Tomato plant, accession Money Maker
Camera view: horizontal (90 deg, fisheye); turntable rotation: 120 degrees
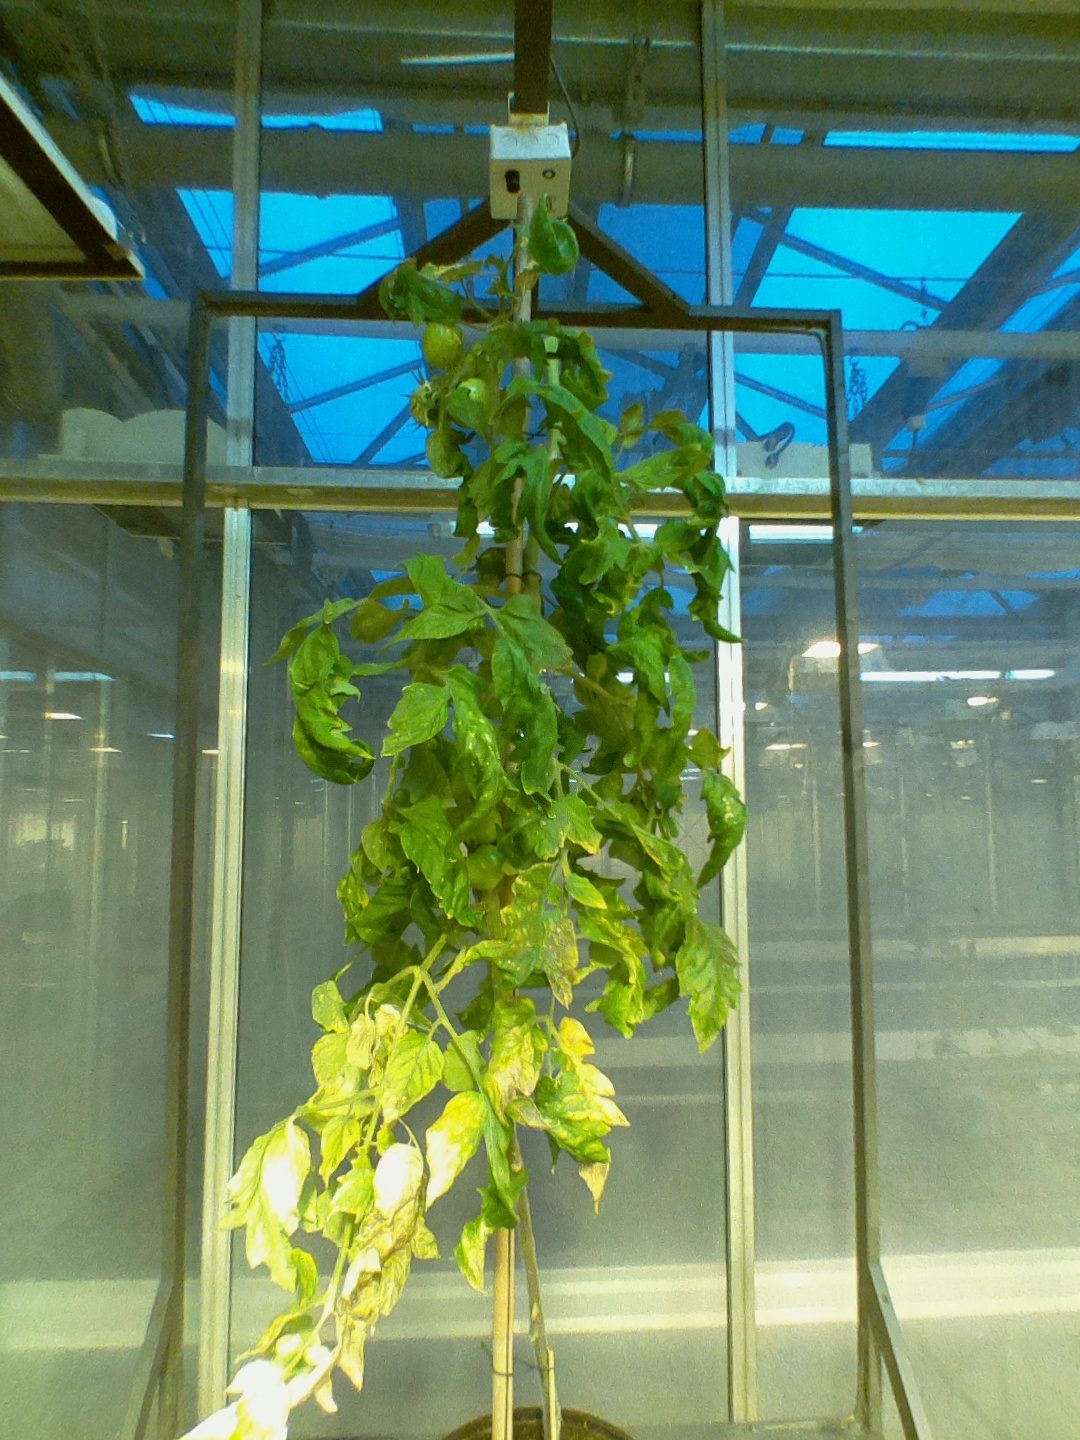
BBCH growth stage 80: fruits start showing typical ripe color (orange -> red)